Donlavey Racing

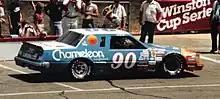
1983 racecar

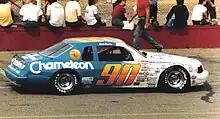
1984 racecar

Brooks returned to the team, where he posted two top-fives and finished 14th in points with sponsorship from Chameleon Sunglasses. After just one top-five in 1984, Brooks departed the team for the final time.